AB Aani CD

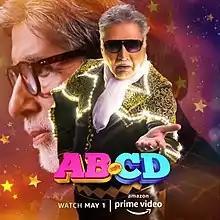
Theatrical release poster

AB Aani CD is a 2020 Indian Marathi-language comedy film directed by Milind Lele, produced by Abhayananad Singh, Akshay Bardapurkar, Arvind Reddy, Krishna Persaud and Piyush Singh under banner of Planet Marathi, Golden Ratio Films and KCR Reddy Production. The film starring Vikram Gokhale, Subodh Bhave, Sayali Sanjeev and Akshay Tanksale The film also has a cameo by Amitabh Bachchan as himself.